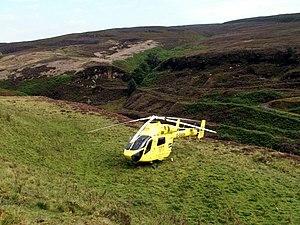
Yorkshire Air Ambulance est un service d'urgence déployant des hélicoptères dans la région de Yorkshire et Humber en Angleterre. Il a été créé en octobre 2000 et exploite actuellement deux Airbus H145. Le Yorkshire Air Ambulance est un organisme caritatif indépendant qui repose uniquement sur les dons de particuliers et d’organisations. La base phare de l'ambulance aérienne est située au prieuré de Nostell et l'organisme possède des aires d'atterrissage dans plusieurs grands hôpitaux de la région, notamment l'infirmerie générale de Leeds, l'infirmerie royale de Hull et le James Cook University Hospital à Middlesbrough. En octobre 2007, une deuxième base a été ouverte à l'aéroport de Sheffield. L'aéroport a ensuite fermé à la fin du mois d’avril 2008, mais un héliport était toujours prévu pour l’utilisation de l’ambulance aérienne et de l’hélicoptère de la South Yorkshire Police. En novembre 2010, la base opérationnelle de l'appareil basé à Sheffield a été transférée à l'aéroport de Bagby, près de Thirsk.Le deuxième appareil a ensuite effectué un autre déménagement en mars 2012 à la RAF Topcliffe, qu’il partage avec le 645 Volunteer Gliding Squadron.